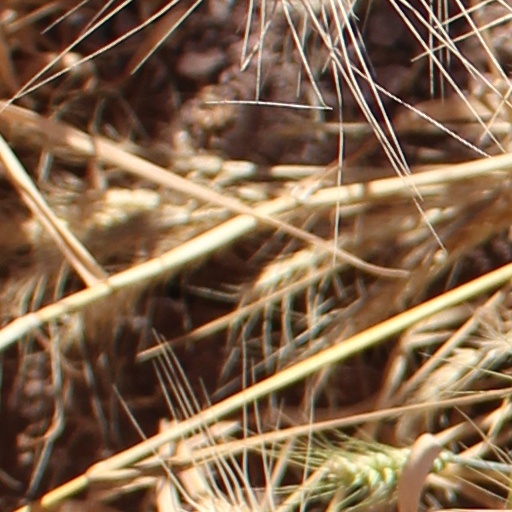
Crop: wheat